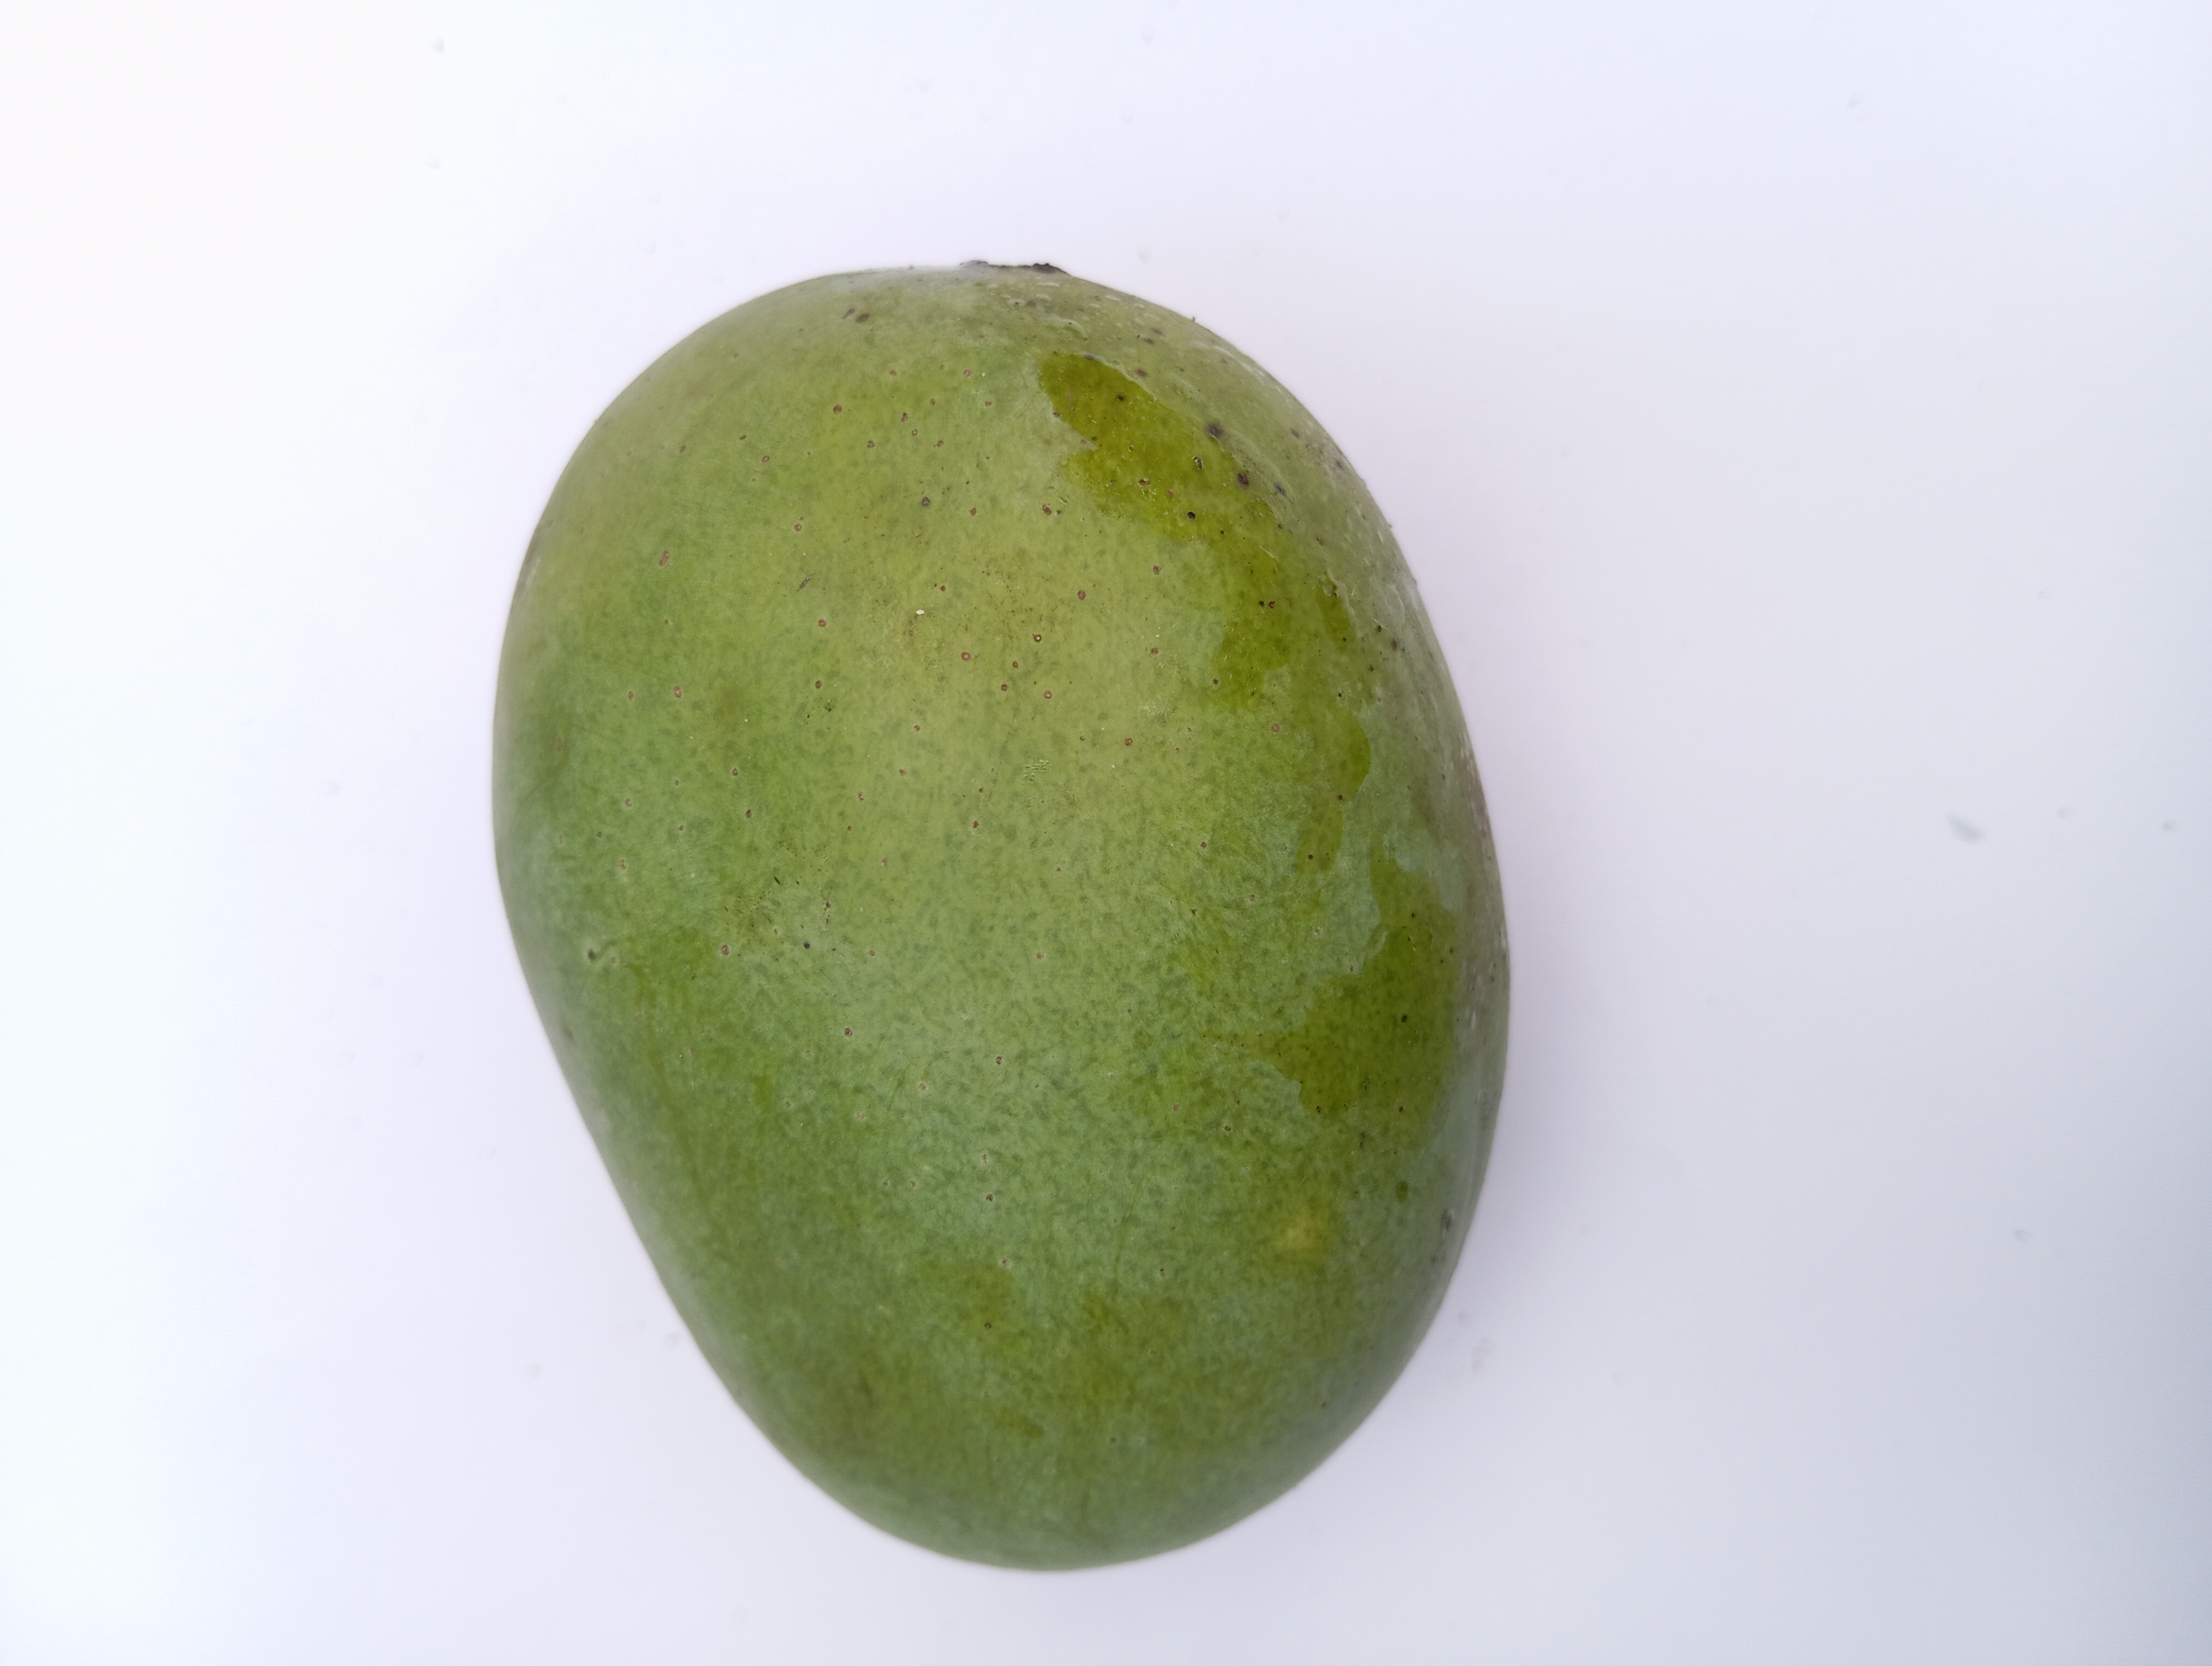
Mango variety: Langra